Fuun Lion-Maru

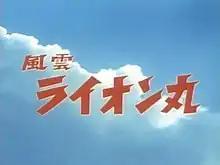
Fuun Lion-Maru opening credits

, known as Lion-Man outside Japan, was a tokusatsu television series that aired on the Fuji Television Network in Japan in 1973. Produced by P Productions — the studio behind its previous tokusatsu series including "Magma Taishi", "Spectreman" and "Kaiketsu Lion-Maru", it was the second series in the "Lion-Maru" trilogy, and featured a third Maru-like character named Black Jaguar. It also reunites only two actors: Tetsuya Ushio as Shishimaru (Lion Maru) and Yoshitaka Fukushima as Jonosuke (Tiger Joe), since Akiko Kujo and Norihiko Umechi were not featured in the sequel series, who is replace by Ryoko Miyano and Tsunehiro Arai. This Lion-Maru is deemed "the Rolling Tempest Ninja Warrior."